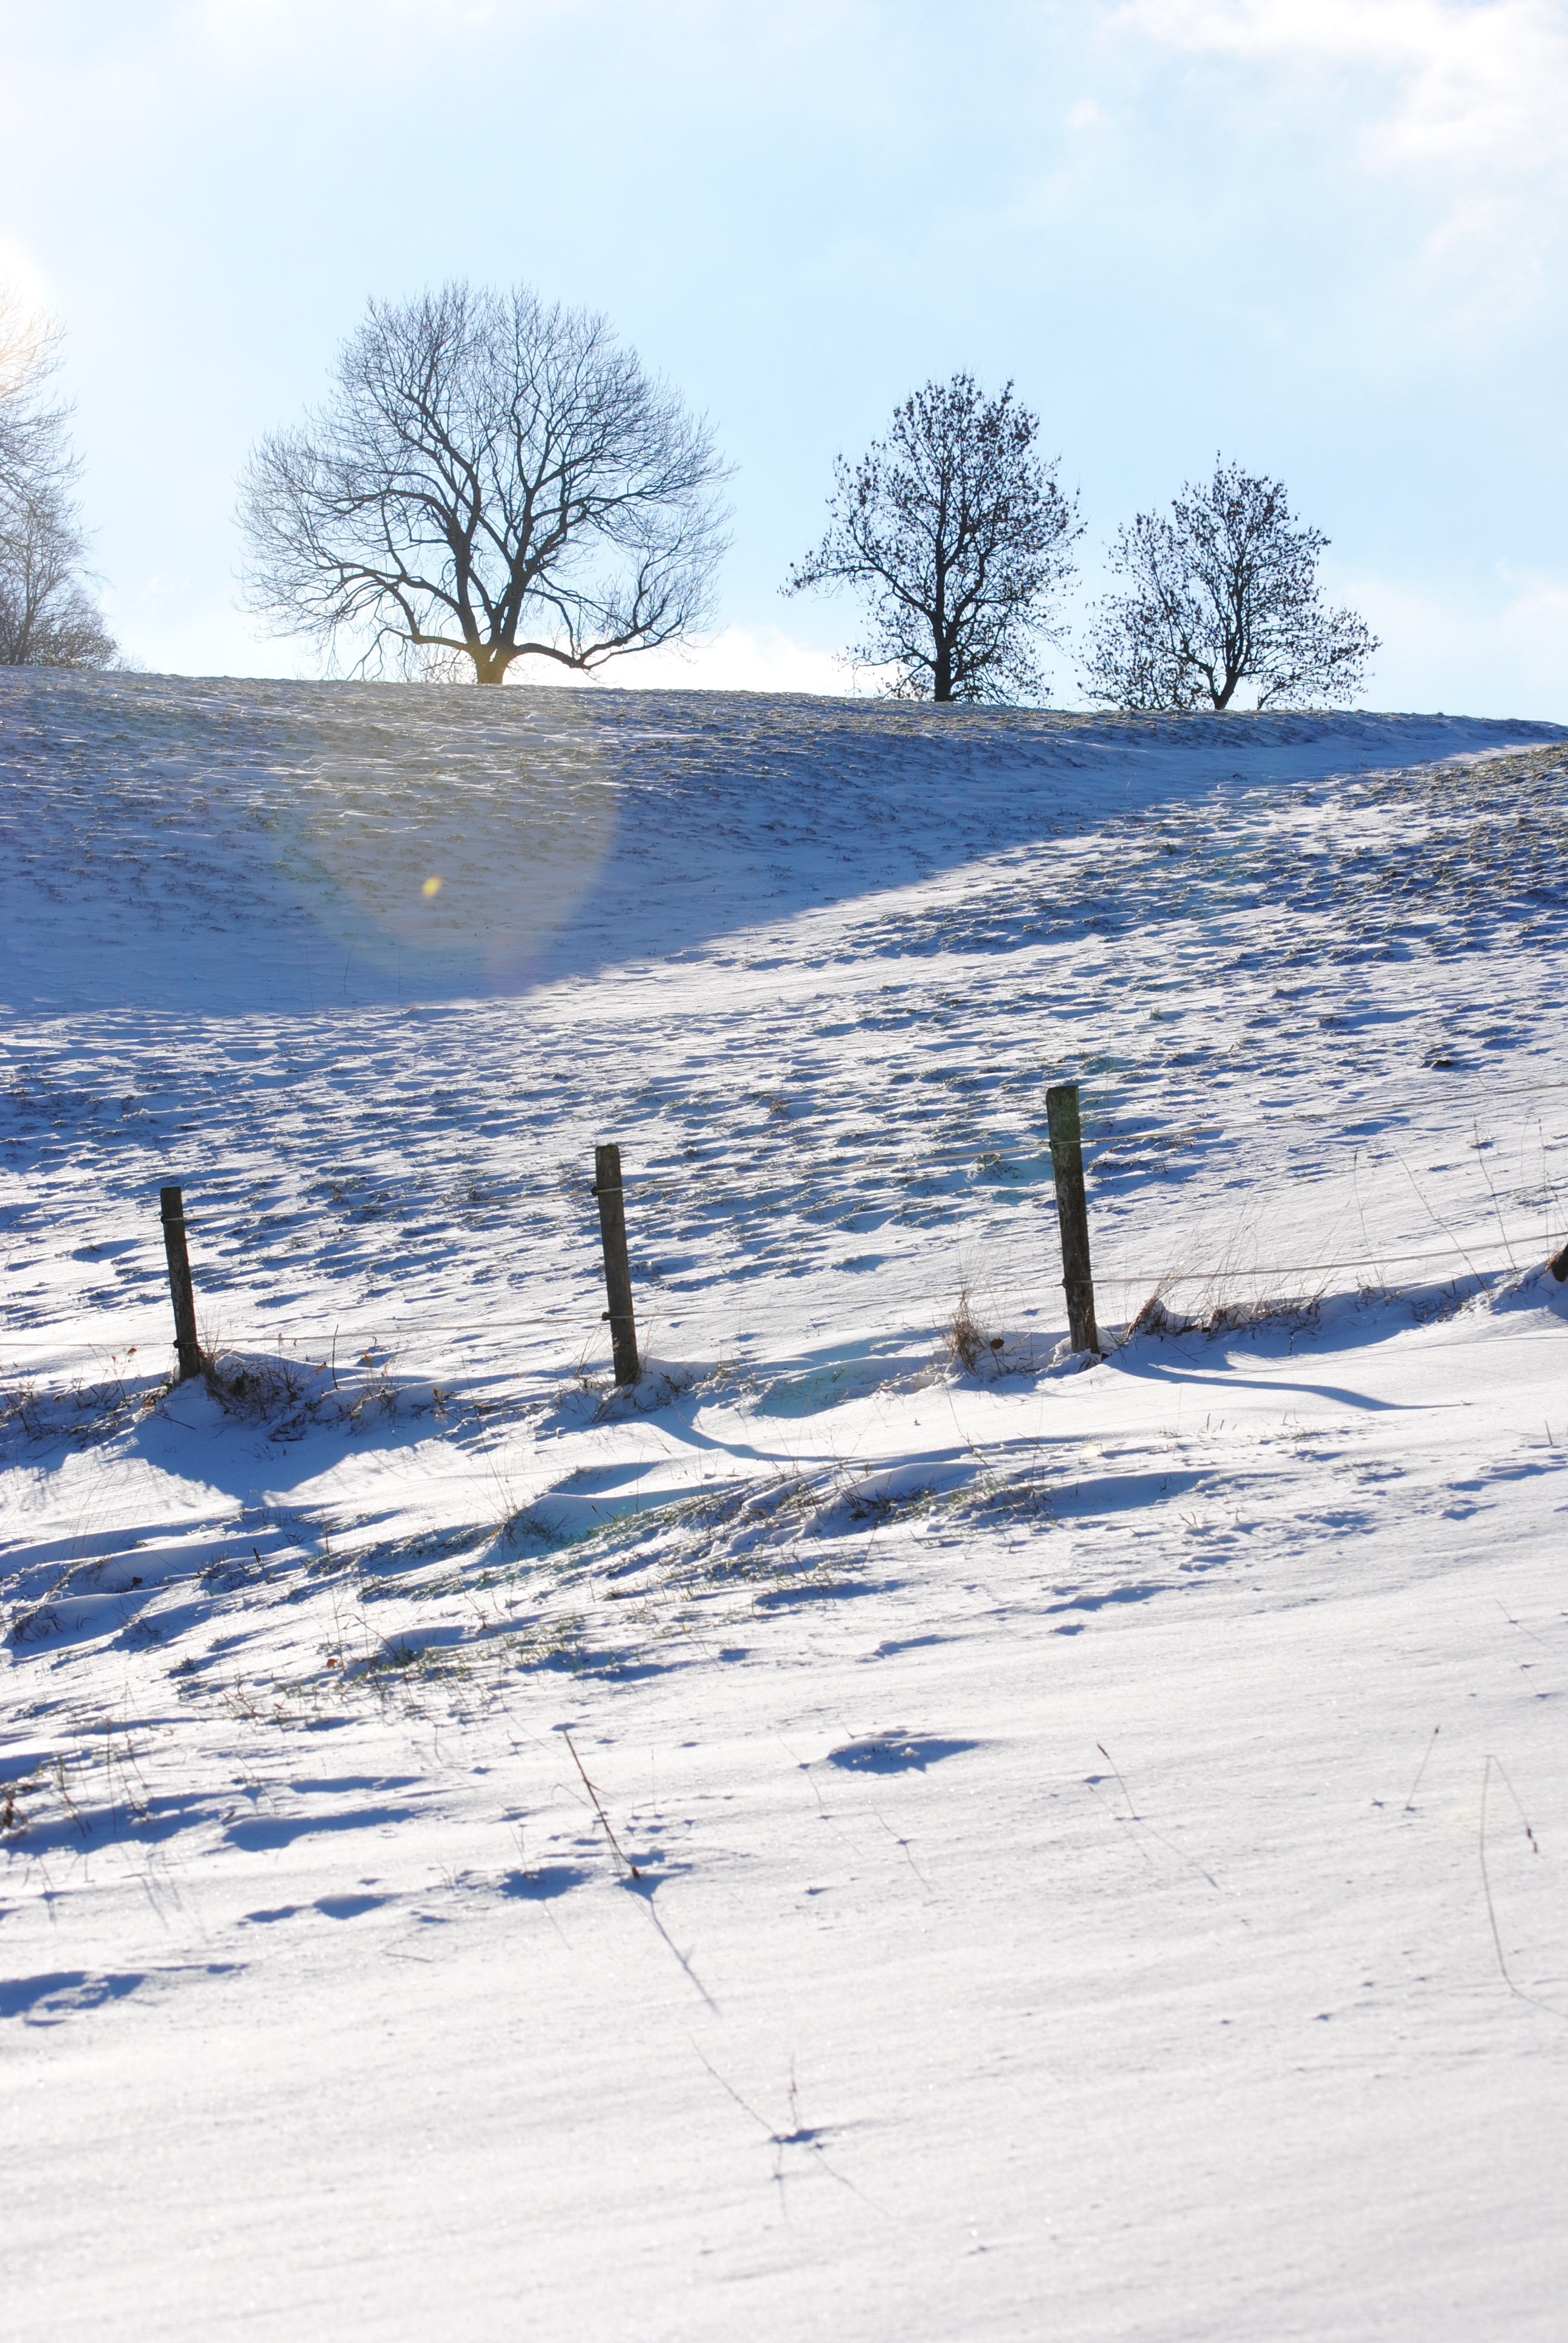
snow, winter, frost, ice, weather, season, trees, footwear, blizzard, wintry, freezing, piles, triad